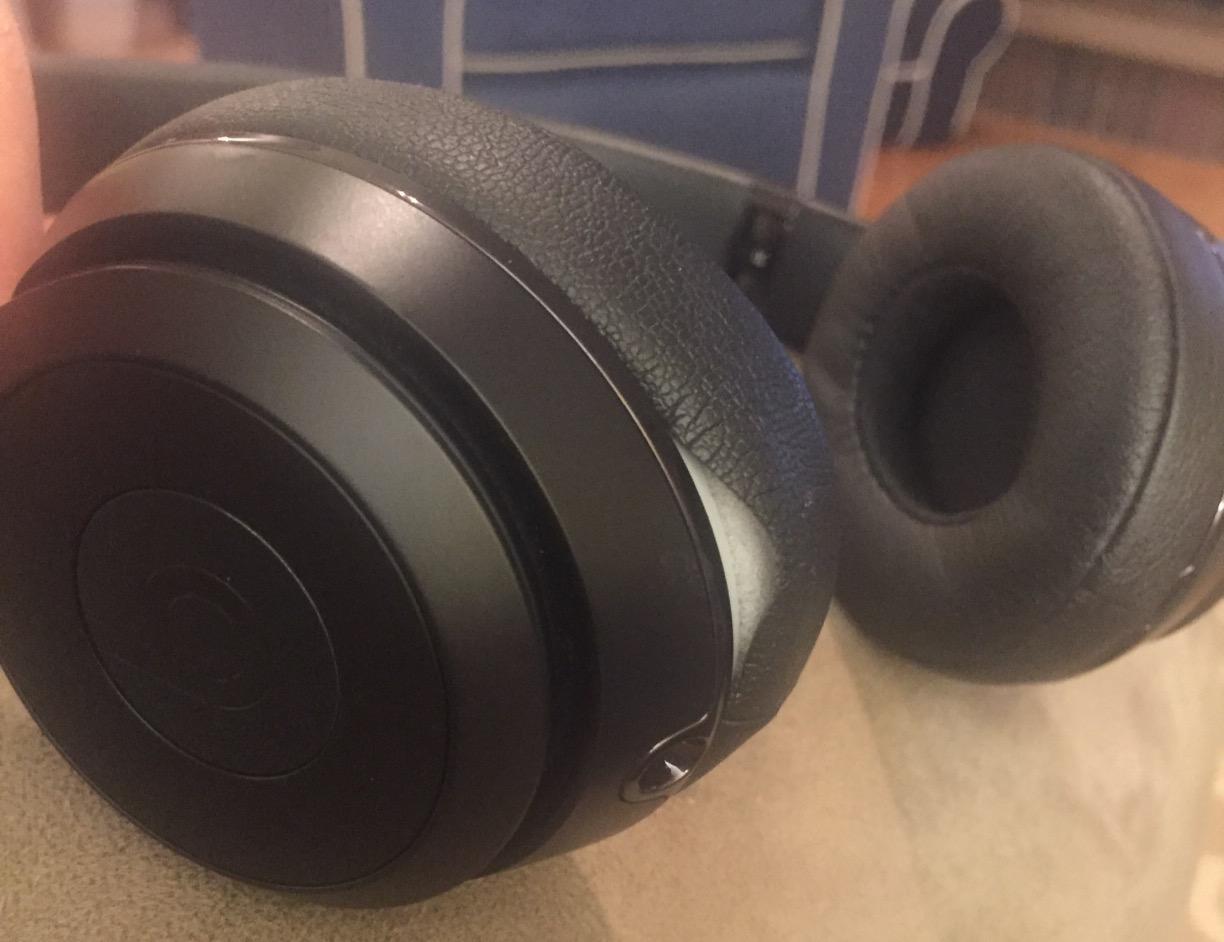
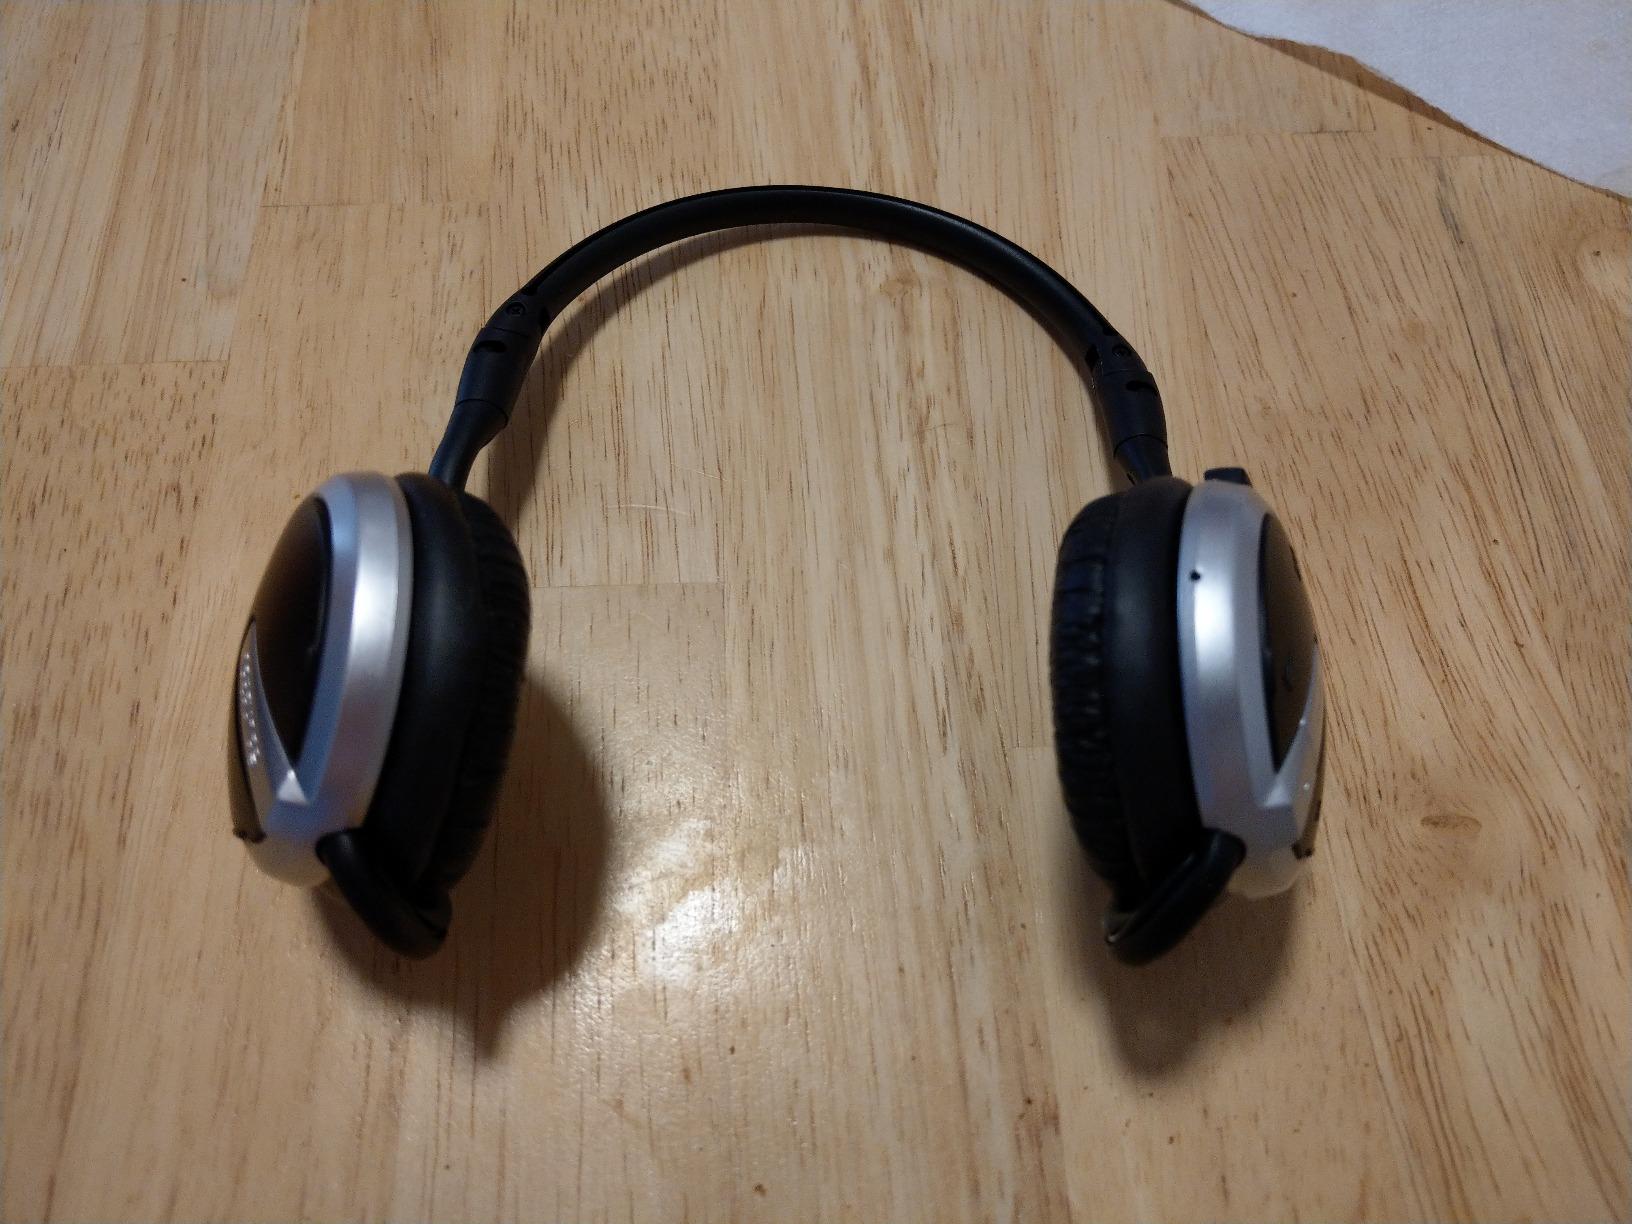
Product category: headphones
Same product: no